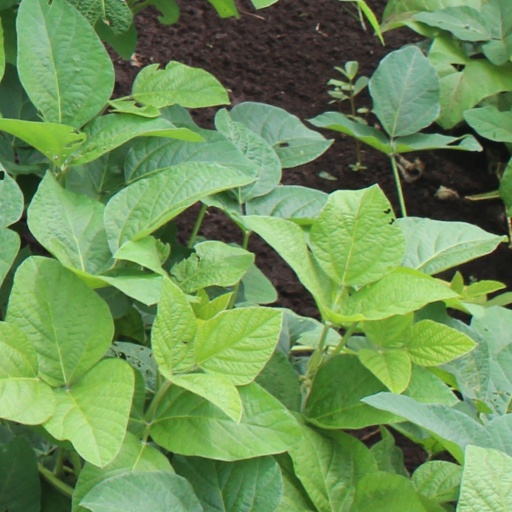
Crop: soybean